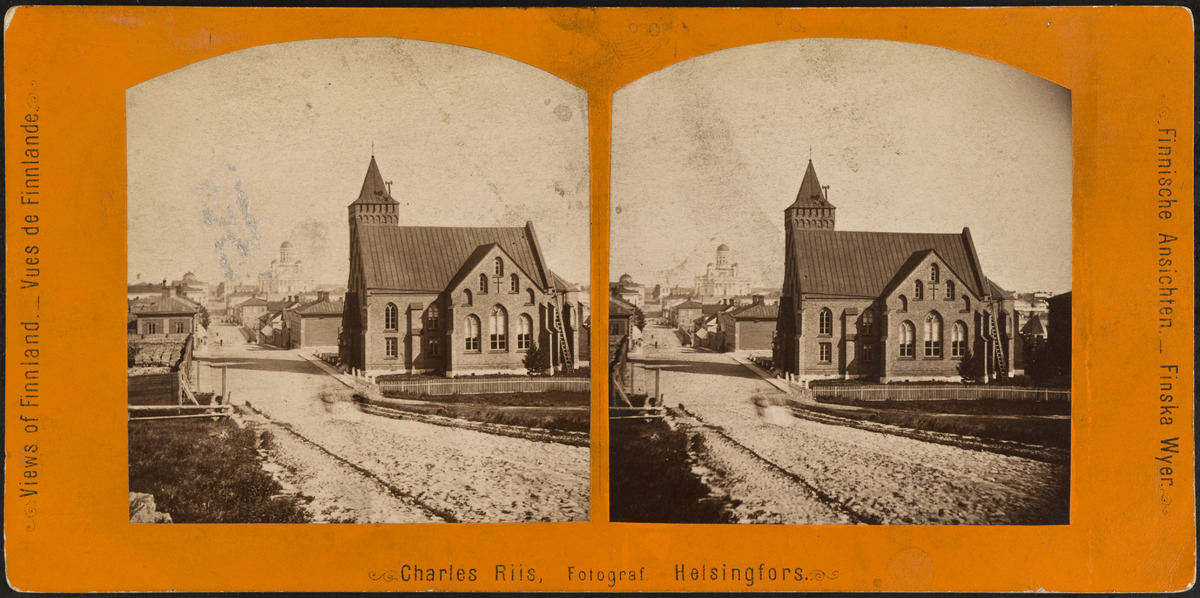
Saksalainen kirkko, Unioninkatu 1 - Bernhardinkatu 2 (=4), arkkitehdit Harald  Bosse ja C
sisällön kuvaus: Saksalainen kirkko, Unioninkatu 1 - Bernhardinkatu 2 (=4), arkkitehdit Harald  Bosse ja C. J. von Heideken, valmistunut v. 1864. Vasemmalla halkoaitaus Unioninkatu 2 - Bernhardinkatu 4 (=6). Näkymä Unioninkatua pitkin pohjoiseen, taustalla näkyy

Senaatintori ja Nikolainkirkko

(=Suurkirkko, Helsingin tuomiokirkko). mustavalkoinen
Kuvaaja: Riis, Charles, valokuvaaja
Ajankohta: kuvausaika 1871 - 1878
Paikka: Suomi, Uusimaa, Helsinki, Kaartinkaupunki Helsinki, Unioninkatu 1, 2, 3, 4, 5, 7, 9, 11.  Bernhardinkatu 2, 4, 6
Aiheet: Saksalainen ev.lut. seurakunta, arkkitehtuuri, julkiset rakennukset kirkkorakennukset, tiilirakennukset, puurakennukset, aidat, kadut